American Anarchist

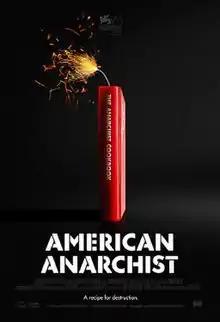
Promotional poster

American Anarchist is a 2016 American documentary film written and directed by Charlie Siskel. It centers on interviews with William Powell, author of the controversial 1971 book "The Anarchist Cookbook". The film premiered out of competition at the 73rd edition of the Venice Film Festival.